Winter Diary

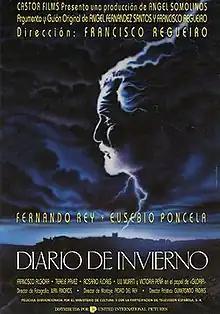
Theatrical release poster

Winter Diary is a 1988 Spanish film directed by Francisco Regueiro which stars Fernando Rey and Eusebio Poncela in a father-son relation alongside Francisco Algora, Terele Pávez, Rosario Flores, Lilí Murati, and Victoria Peña.